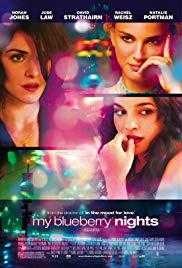
Label: Blueberry